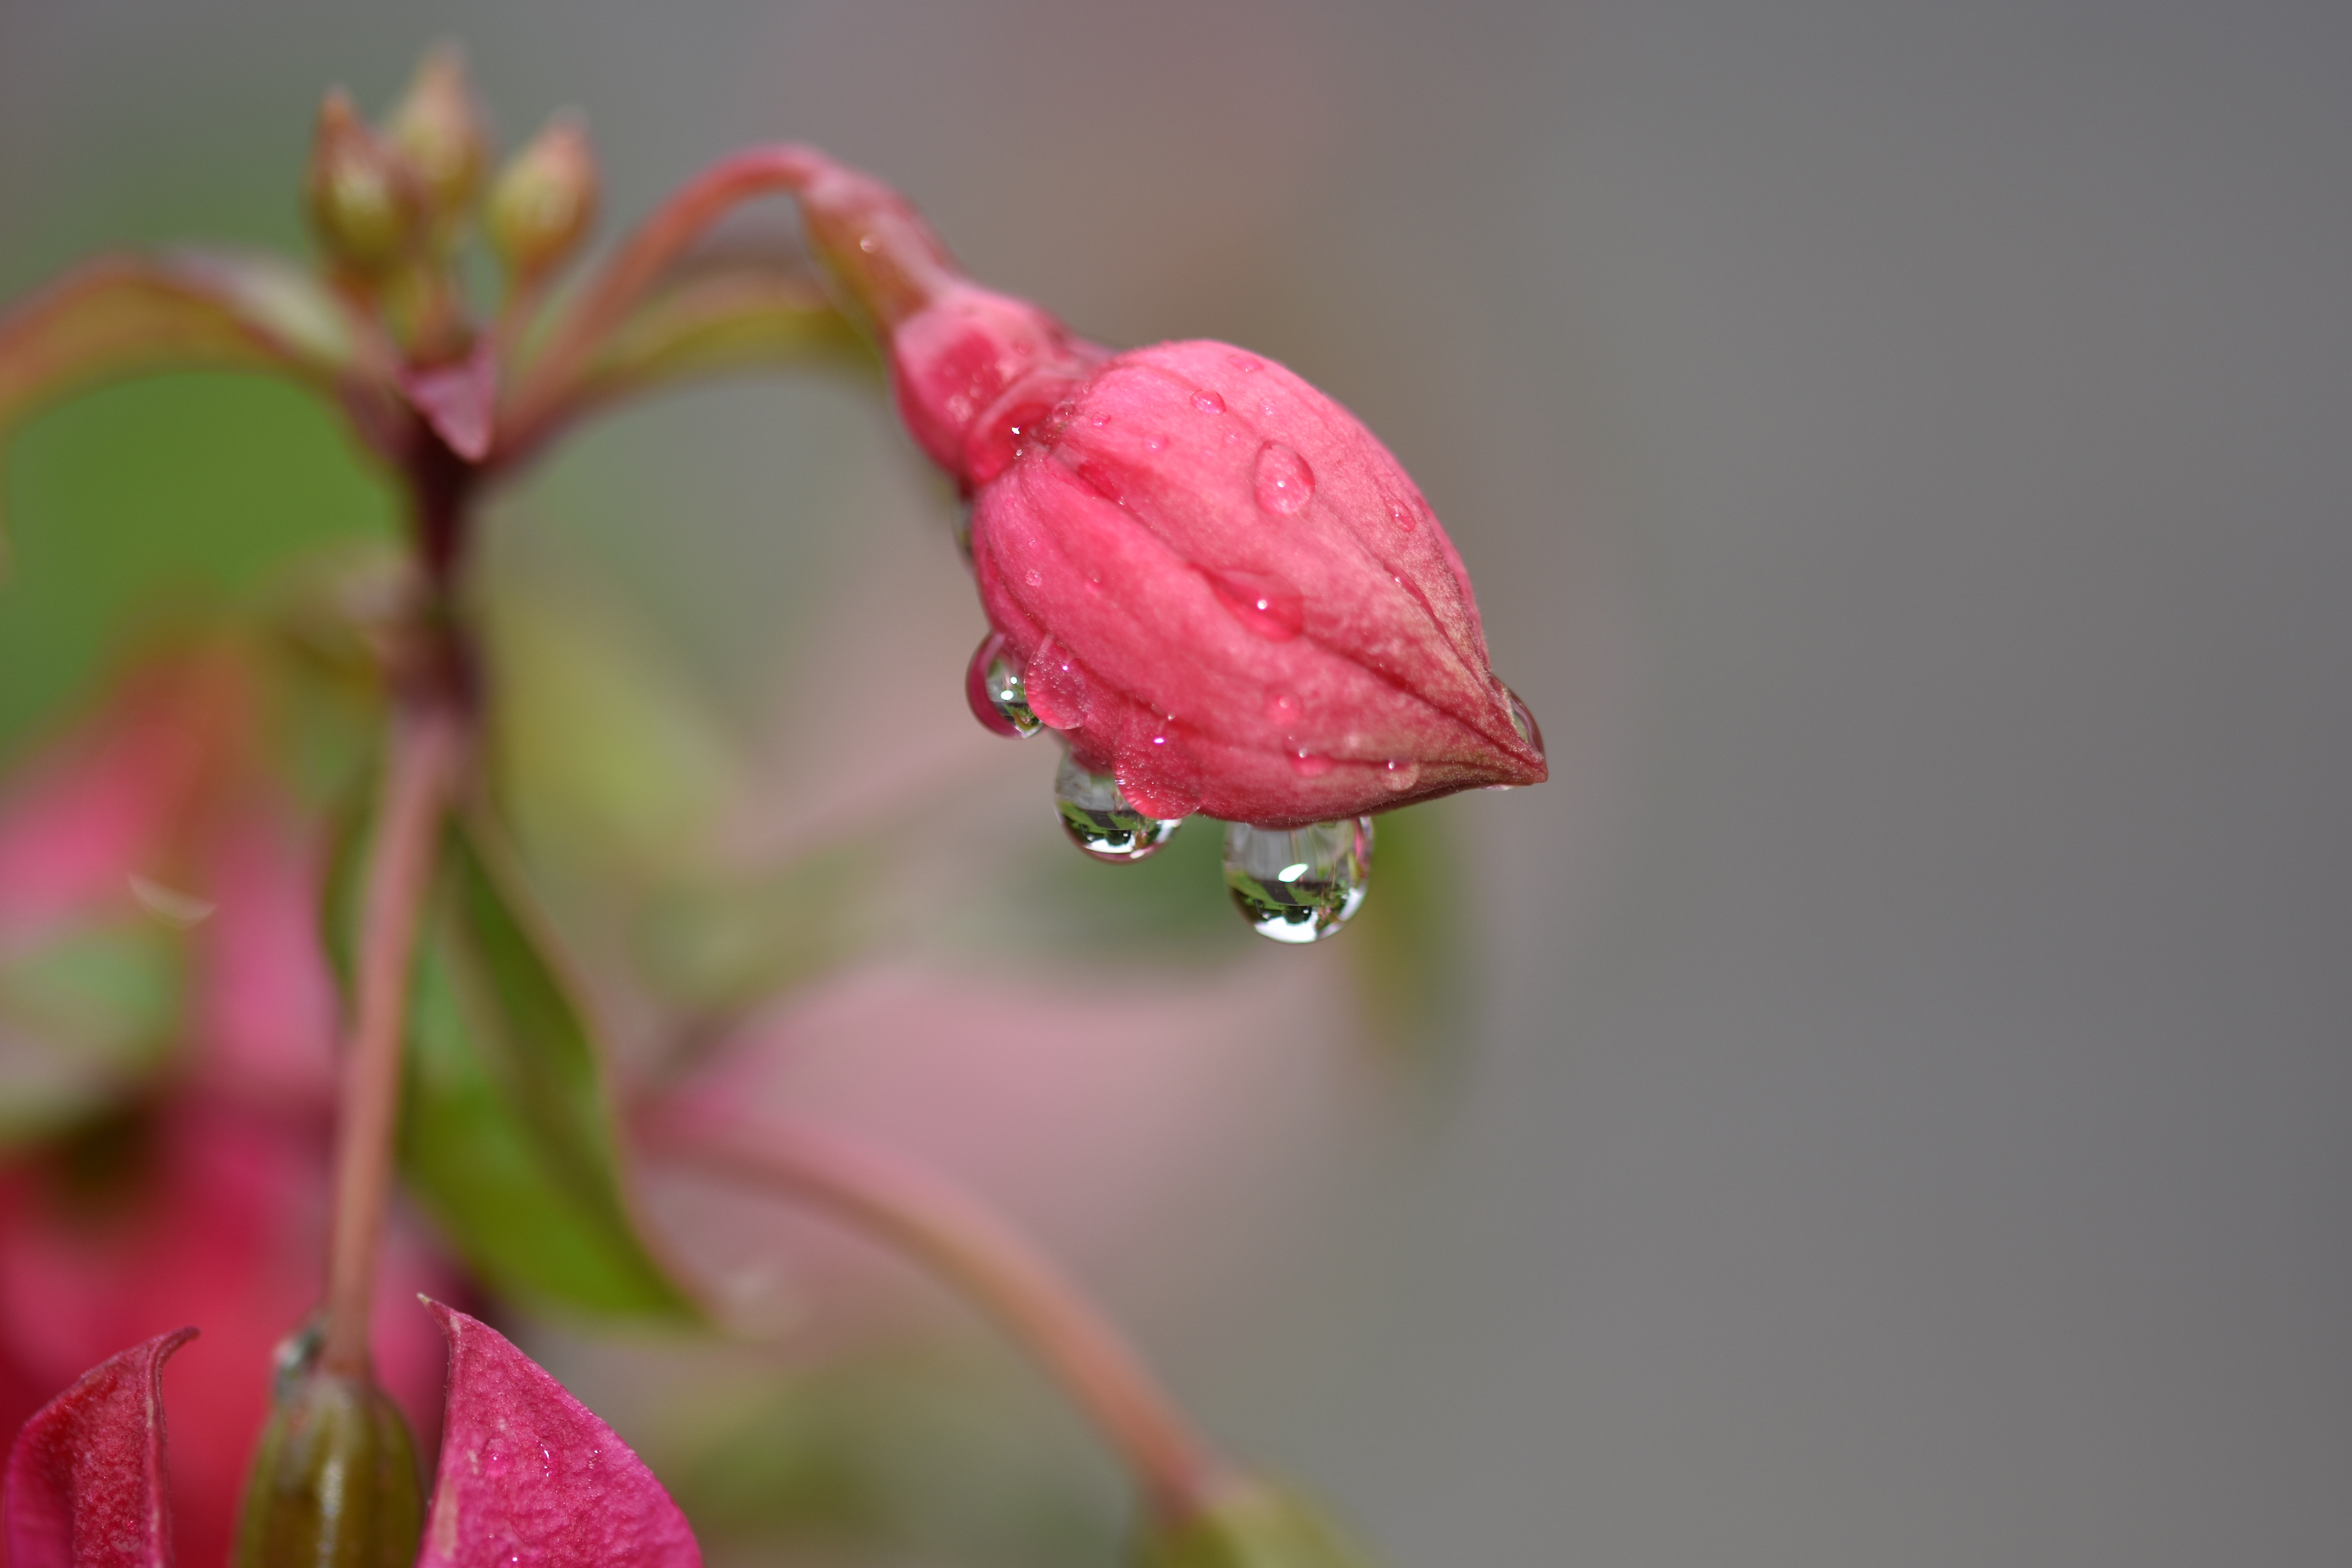
nature, blossom, plant, photography, rain, leaf, flower, petal, spring, red, botany, pink, flora, close up, bud, pink flower, macro photography, flowering plant, plant stem, land plant